Orbiting Frog Otolith

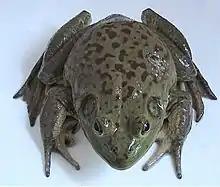
A bullfrog ("Rana catesbeiana"), the species which travelled on the OFO-A flight

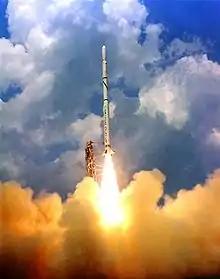
A Scout B rocket, like this one, launched the OFO.

The Orbiting Frog Otolith (OFO) was a NASA space program which sent two bullfrogs into orbit on November 9, 1970, for the study of weightlessness. The name, derived through common use, was a functional description of the biological experiment carried by the satellite. "Otolith" referred to the frog's inner ear balance mechanism.